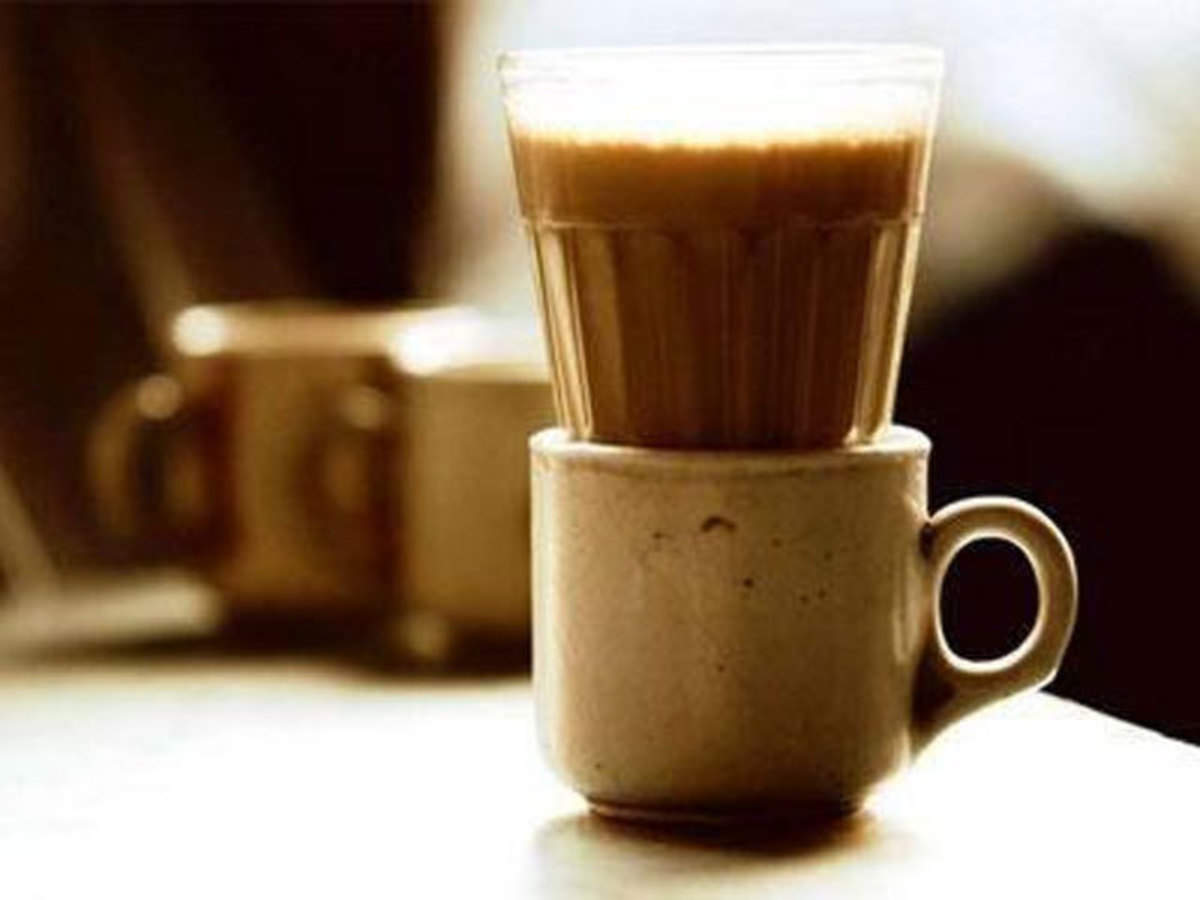
Dish: chai